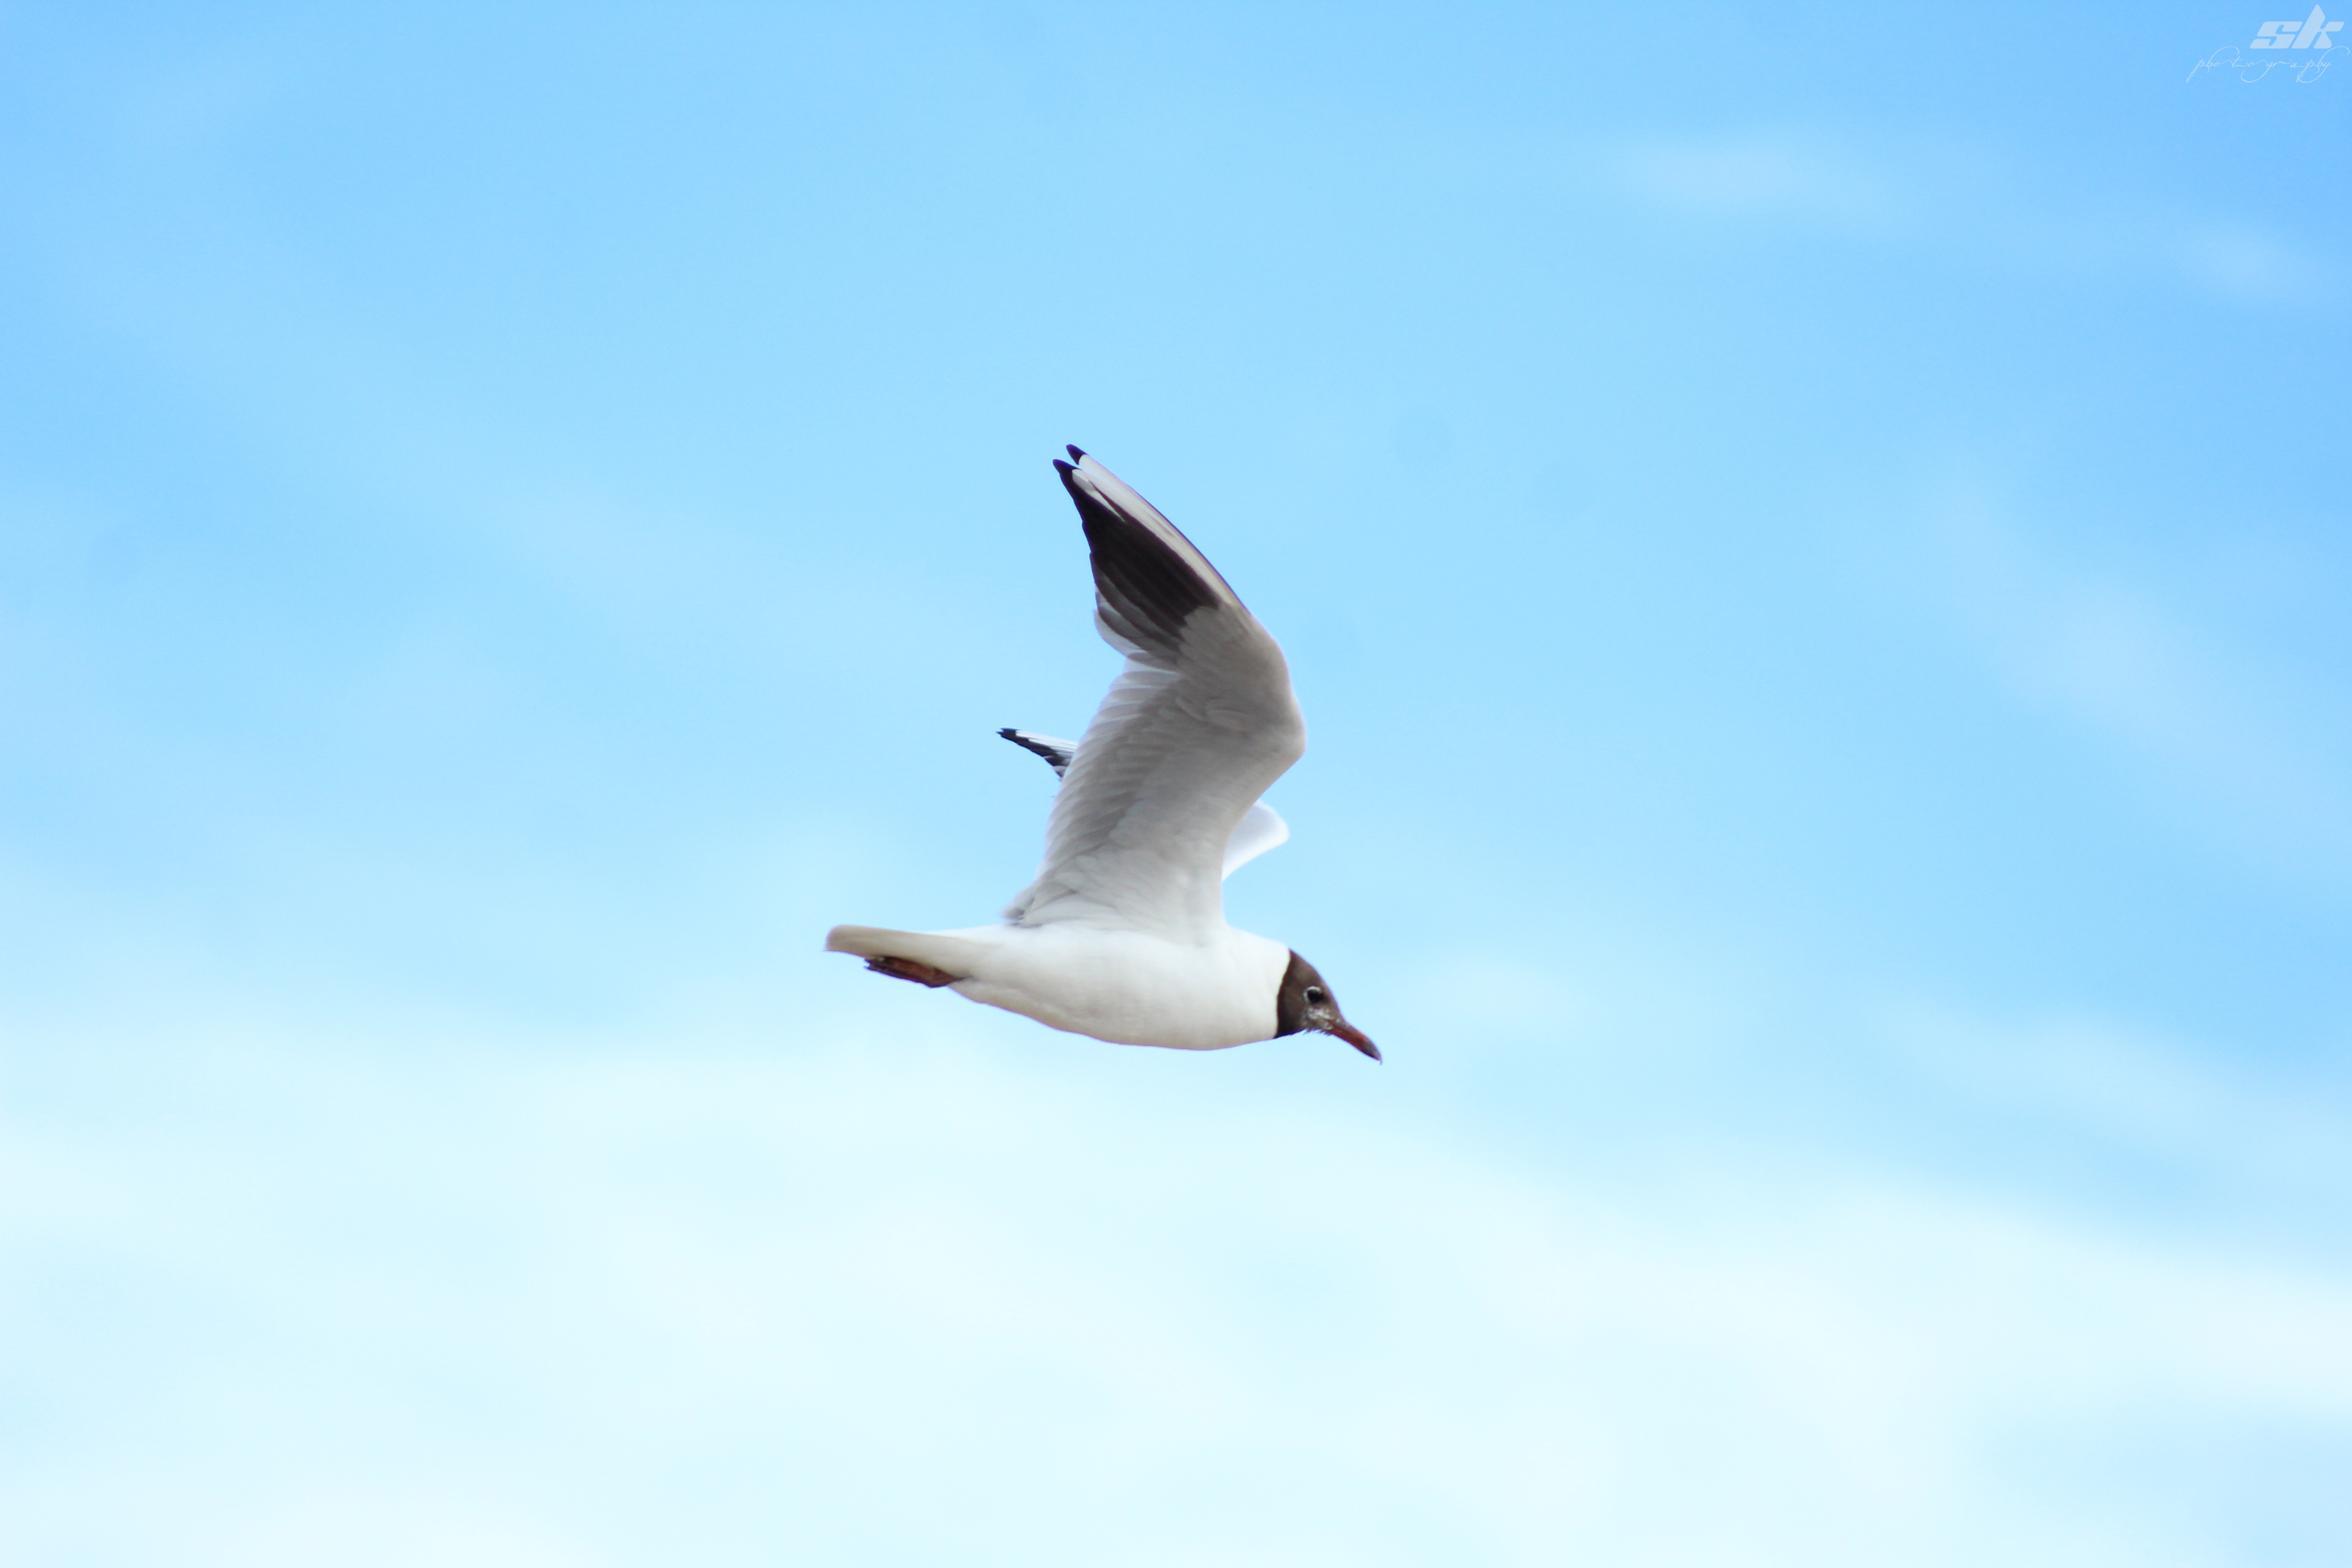
sea, bird, wing, sky, seabird, gull, flight, vertebrate, albatross, charadriiformes